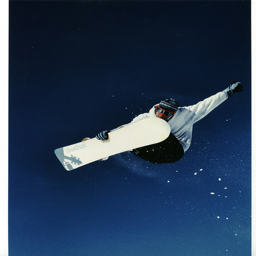
A snowboarder in flight while hold his board in his hand.
a snowboarder in the air holding onto the snowboard
Someone on a snowboard holding the bottom of it in mid air.
a person soaring through the air on a snowboard
There is someone standing in water holding a board.